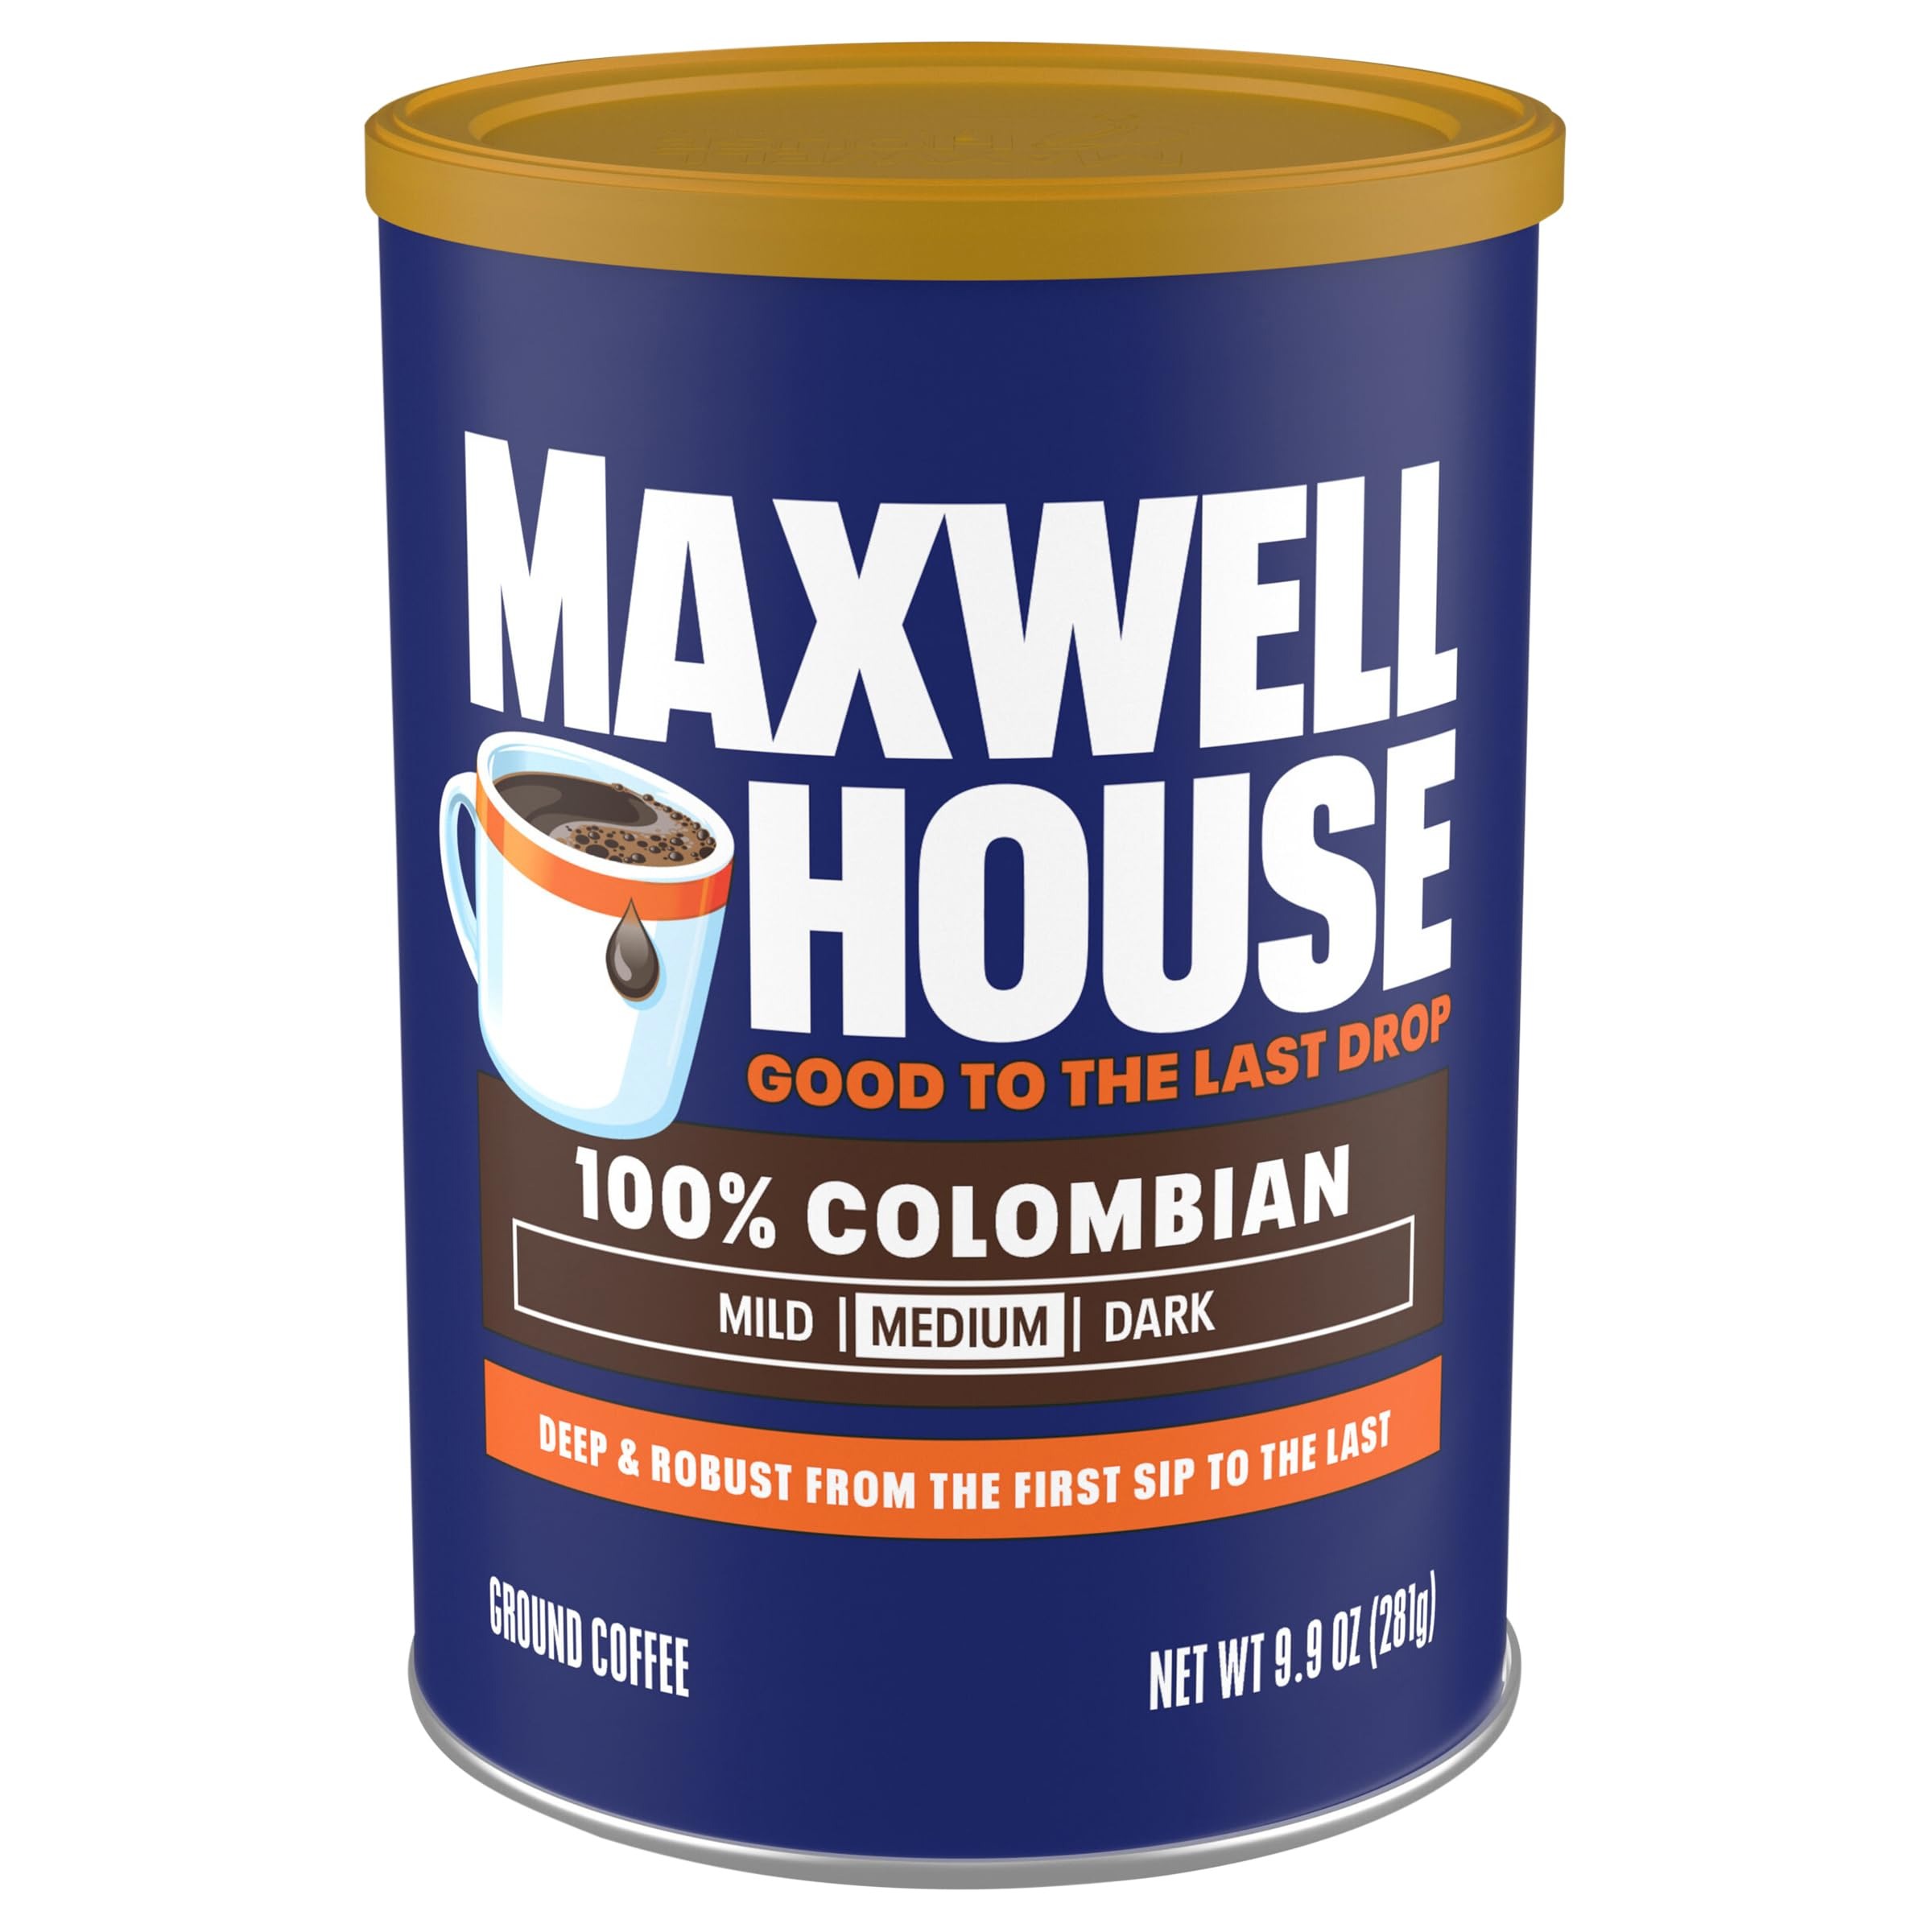
Item Name: Maxwell House, 100% Colombian Coffee Medium, 9.9 Ounce
Product Description: Ground Coffee
Value: 9.9
Unit: Ounce

Price: 5.96